Opus signinum

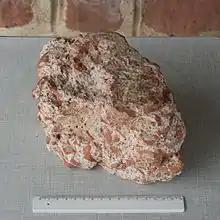
A piece of "opus signinum" from the Roman Villa of Haselburg, near Höchst im Odenwald

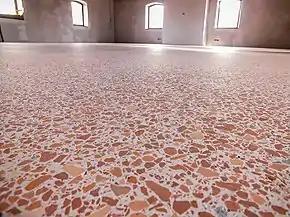
Reconstructed "opus signinum" in the European Archaeological Park of Bliesbruck-Reinheim

Opus signinum ('cocciopesto' in modern Italian) is a building material used in ancient Rome. It is a form of Roman concrete ("opus caementicium"), the main difference being the addition of small pieces of broken pot, including "amphorae", tiles or brick, instead of other aggregates. Its main advantage over "opus caementicium" was that it is waterproof, the reason for its widespread use in Roman baths, aqueducts, cisterns and any buildings involving water. In floors it provided damp-proofing.